Gakumon Station

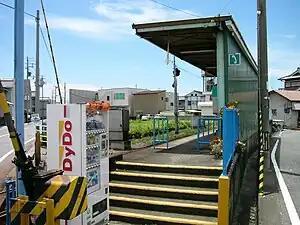
View of the station entrance in July 2003

Gakumon Station is served by the Kishū Railway Line and is 1.5 kilometers from the terminus of the line at .